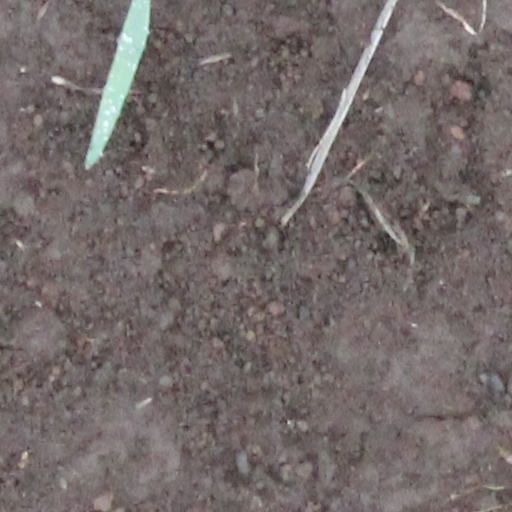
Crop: wheat